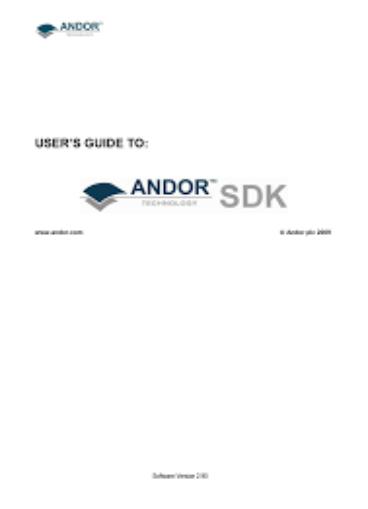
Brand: andor technology
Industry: Electronic